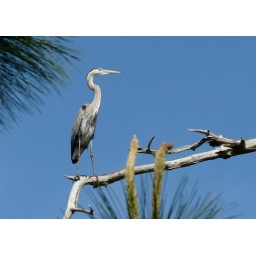
Great Blue Heron against a clear blue sky.